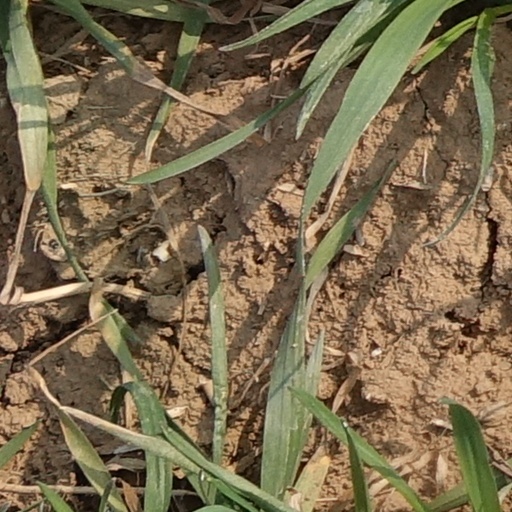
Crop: wheat